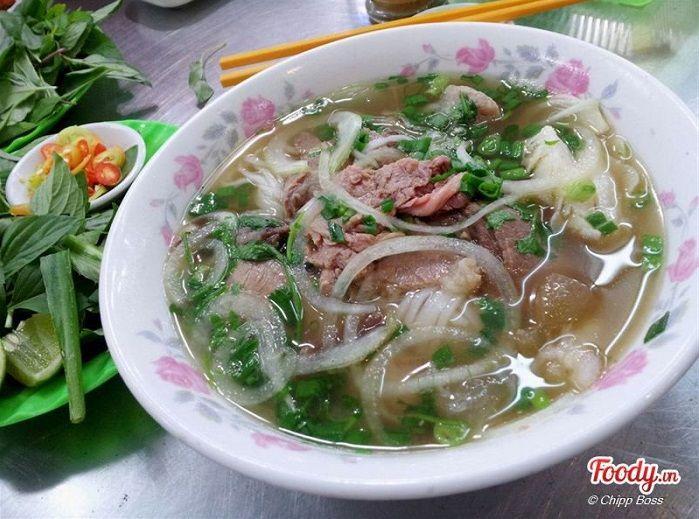
có một bát phở bò xuất hiện ở trên bàn